Historical Monuments Commission

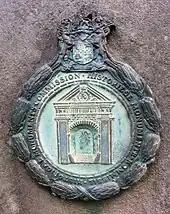
Badge used on former historical monuments

The most prevalent legacy of the Historical Monuments Commission is its development of the bronze badge which is still found on most provincial heritage sites in South Africa and heritage places in Namibia in that an adaptation of the badge was used by its successor body, the National Monuments Council to mark thousands of former national monuments. The organisation is also recognised as having pioneered formal heritage conservation in South Africa and the focus of the legislation under which it functioned and the strong emphasis of the organisation on proclamation of 'monuments' formed national attitudes to heritage conservation and determines that other mechanisms for heritage conservation are not yet well established in the public mind.